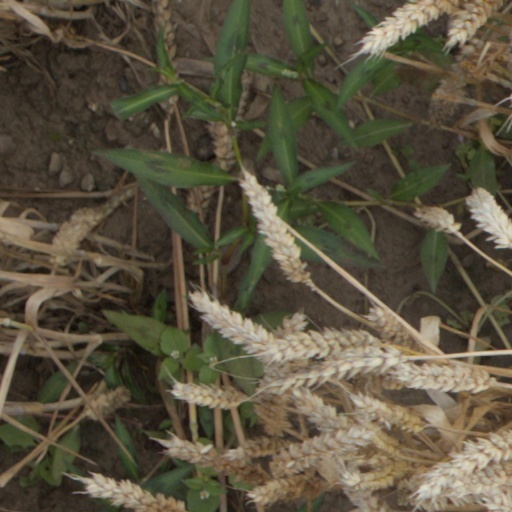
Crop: wheat